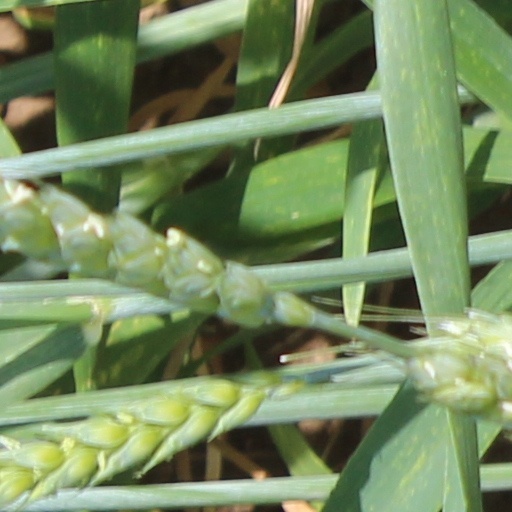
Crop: wheat